Raúl Servín

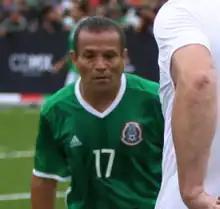
Servín in 2017

Raúl Servín Monetti (born 29 April 1963) is a Mexican former professional footballer, who played as a defender for UNAM Pumas and the Mexico national team. He played in the 1986 FIFA World Cup in Mexico, where he scored a goal in the second round match against Bulgaria.